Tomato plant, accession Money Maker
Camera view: vertical (180 deg); turntable rotation: 180 degrees
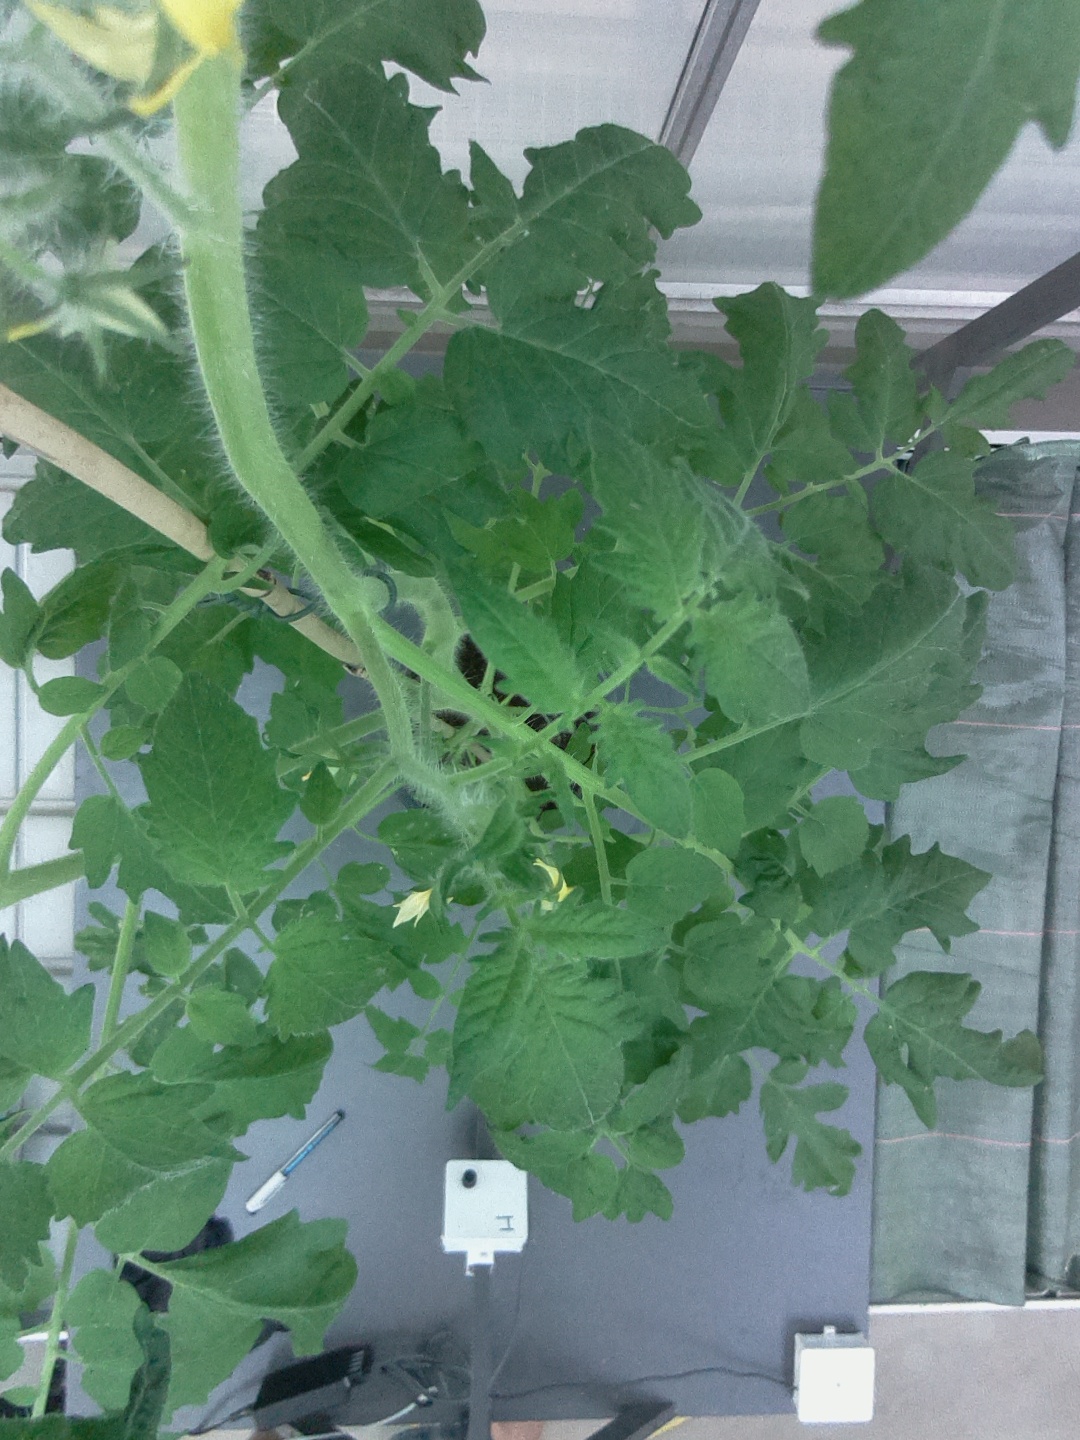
BBCH growth stage 70: Fruits at the main stem or branches visibles